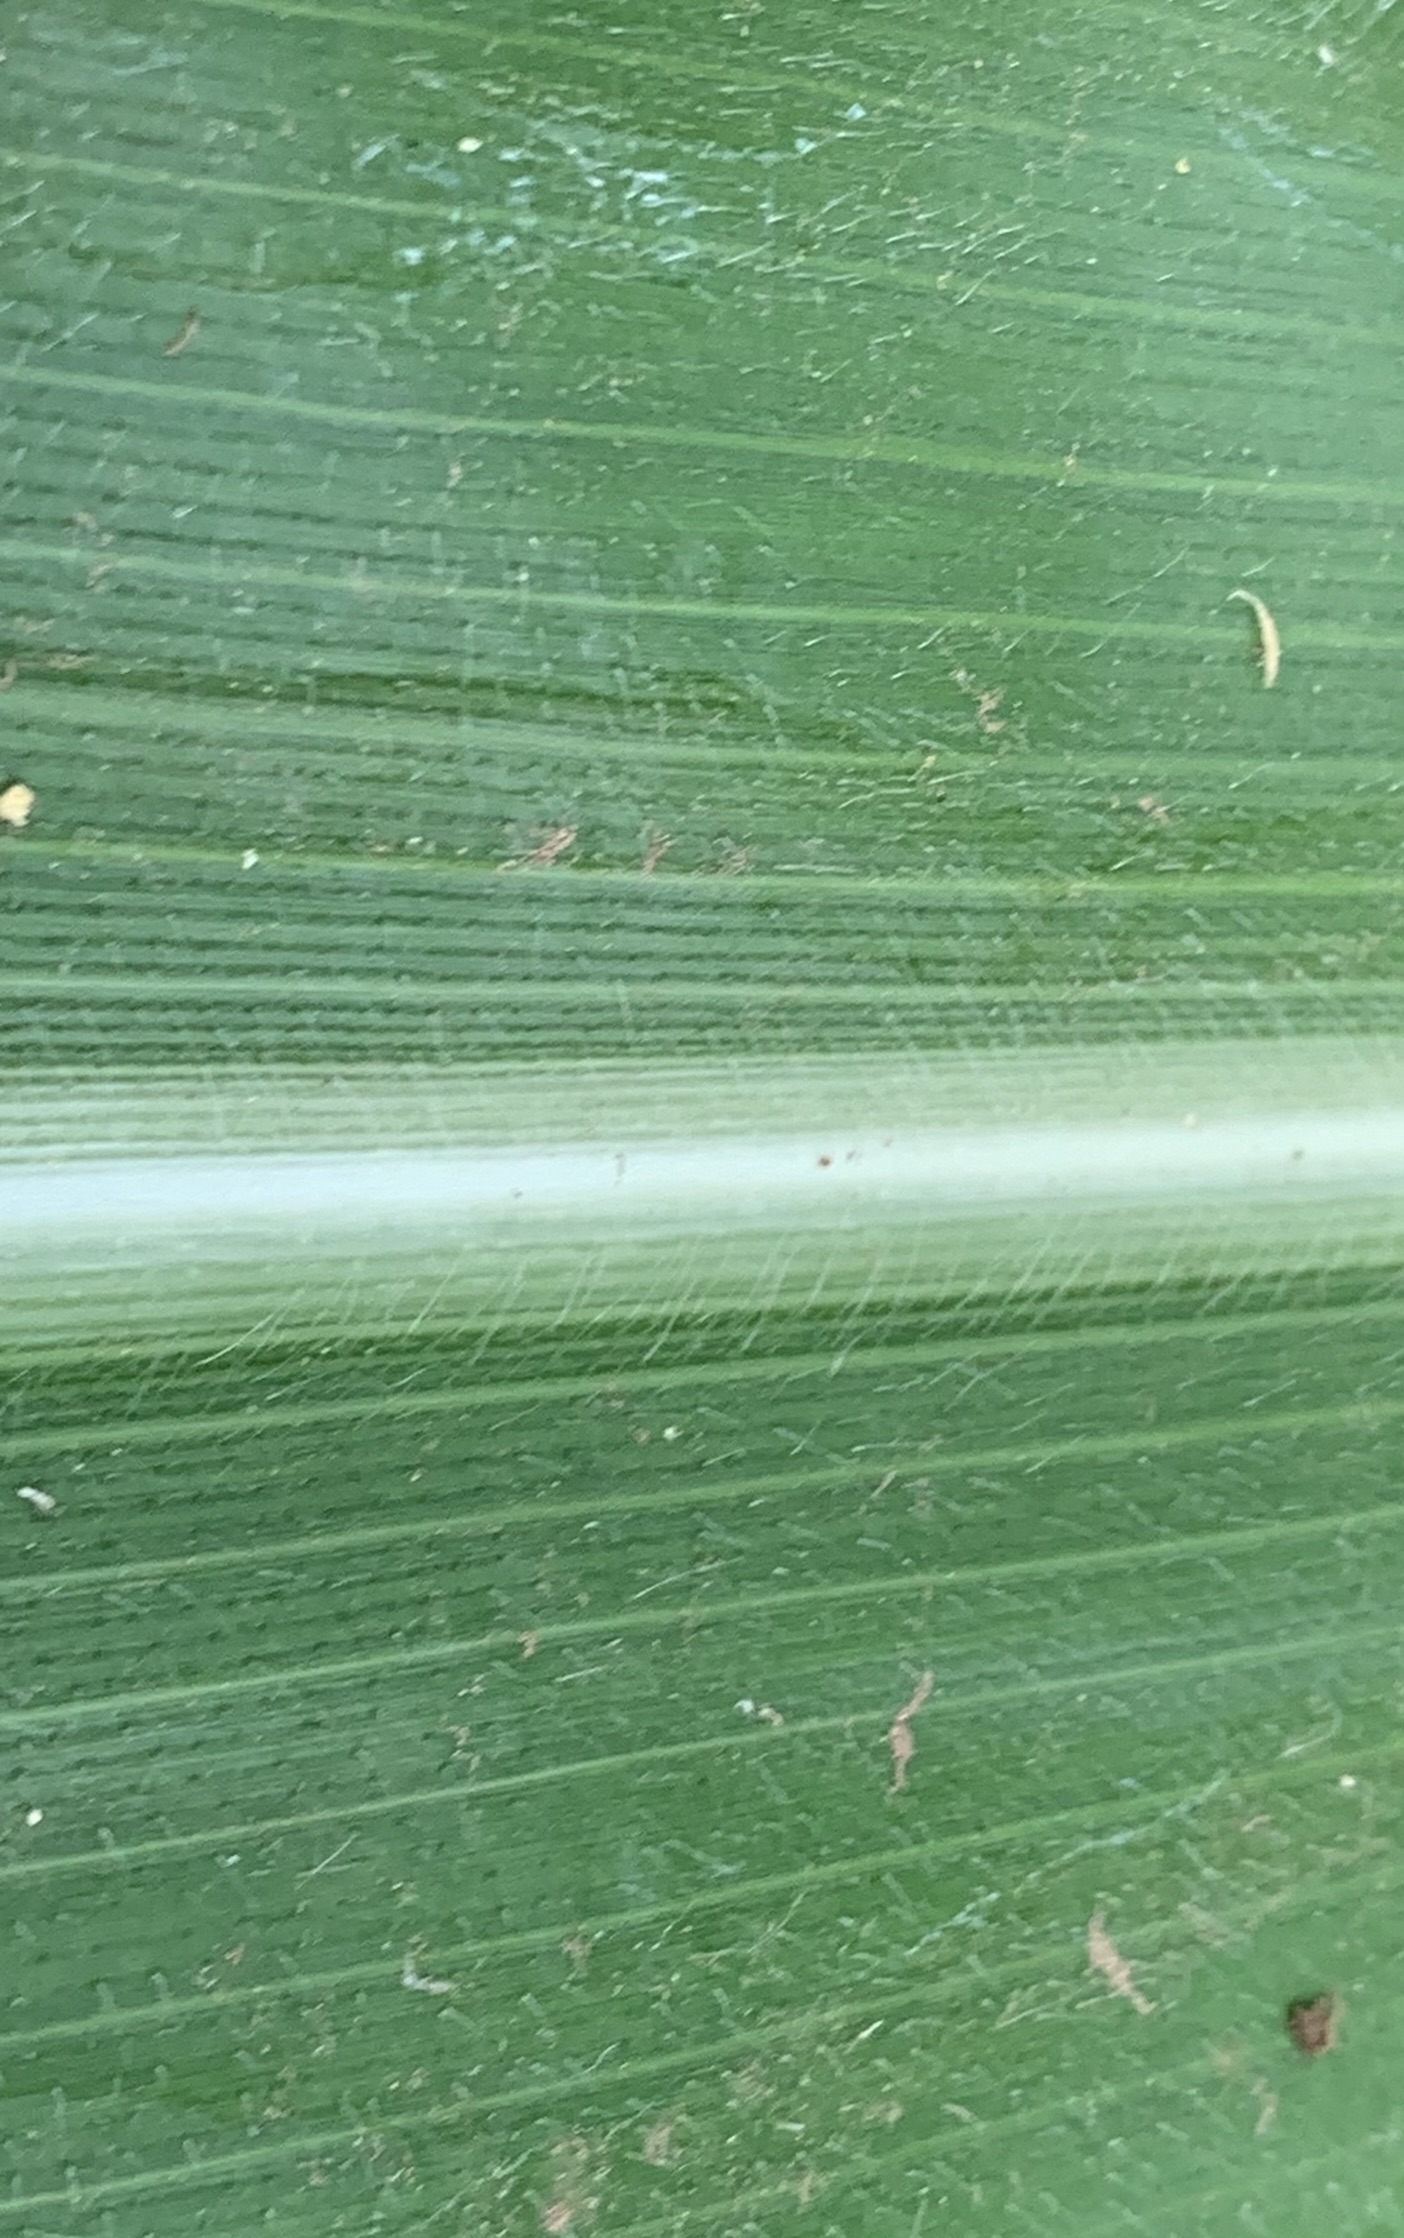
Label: Healthy